Apollo Guidance Computer

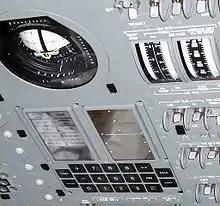
The display and keyboard (DSKY) interface of the Apollo Guidance Computer mounted on the control panel of the command module, with the flight director attitude indicator (FDAI) above

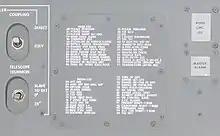
Partial list of numeric codes for verbs and nouns in the Apollo Guidance Computer, printed for quick reference on a side panel

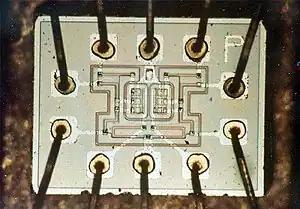
Photograph of the dual NOR gate chip used to build the Block II Apollo Guidance Computer. Connections (clockwise from top center) ground, inputs (3), output, power, output, inputs (3).

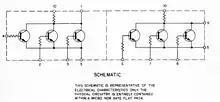
AGC dual 3-input NOR gate schematic

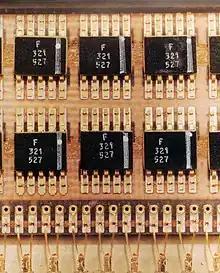
Flatpack silicon integrated circuits welded to PCB in the Apollo guidance computer

The AGC was designed at the MIT Instrumentation Laboratory under Charles Stark Draper, with hardware design led by Eldon C. Hall. Early architectural work came from J. H. Laning Jr., Albert Hopkins, Richard Battin, Ramon Alonso, and Hugh Blair-Smith.